List of United States Marine Corps astronauts

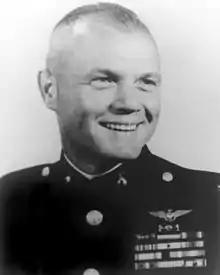
Col. John Glenn, the first Marine astronaut

"Project Mercury" (1959–1963) was the first human spaceflight program of the United States. It ran from 1959 through 1963 with the goal of putting a human in orbit around the Earth. The Mercury-Atlas 6 flight on 20 February 1962, piloted by Lieutenant Colonel John Glenn, was the first Mercury flight to achieve this goal. Glenn was the only Marine to fly in the Mercury program, and also flew aboard the Space Shuttle "Discovery" in 1998. USAF astronaut Gordon Cooper was a former Marine, having previously served as an enlisted Infantryman before receiving his Air Force commission.